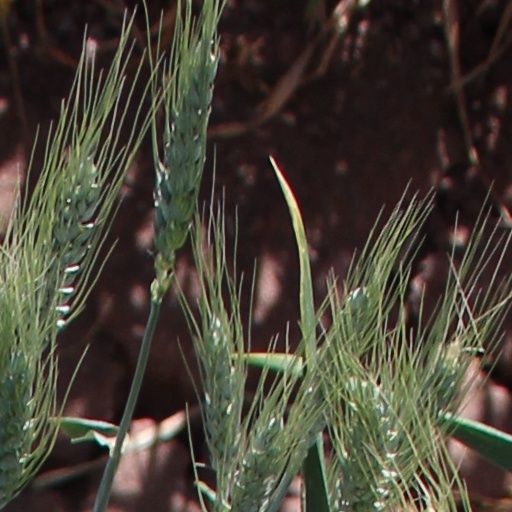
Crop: wheat